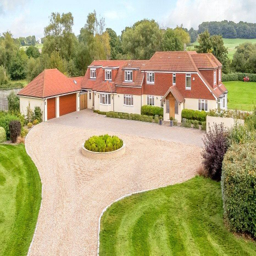
bedrooms detached industry for sale